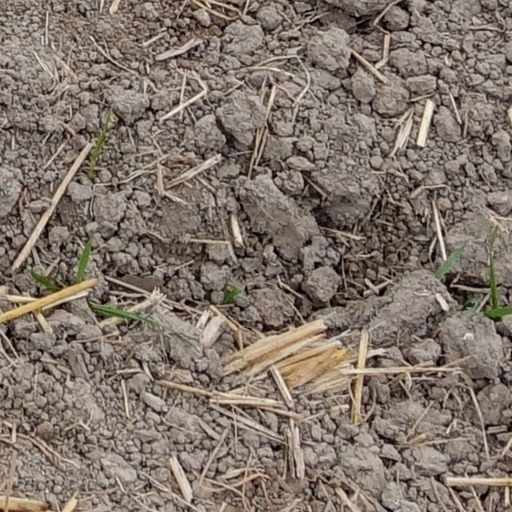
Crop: wheat